Maxime Le Flaguais

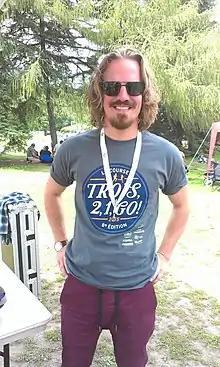
Le Flaguais at Maisonneuve Park

Maxime Le Flaguais is the stage name of Maxime Côté (born 1982), a Canadian actor known for his leading television role as Alexis Labranche in the 2016-21 drama series "Les Pays d'en haut" and his performance in the 2022 film "Rodeo (Rodéo)".